Obergefell v. Hodges

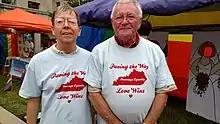
Plaintiffs Jimmy Meade (left) and Luke Barlowe (right) celebrate at Lexington Pride Festival, Lexington, Kentucky, on the day after the "Obergefell" ruling.

Hundreds of companies reacted positively to the Supreme Court decision by temporarily modifying their company logos on social media to include rainbows or other messages of support for the legalization of same-sex marriage. Jubilant supporters went to social media, public rallies, and Pride parades to celebrate the ruling. Media commentators highlighted the above-quoted passage from Kennedy's decision as a key statement countering many of the arguments put forth by same-sex marriage opponents and mirroring similar language in the 1967 decision in "Loving v. Virginia", which abolished bans on inter-racial marriages, and the 1965 decision in "Griswold v. Connecticut", which affirmed married couples have a right of privacy. The paragraph was frequently repeated on social media after the ruling was reported.